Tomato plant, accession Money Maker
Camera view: bottom (45 deg); turntable rotation: 90 degrees
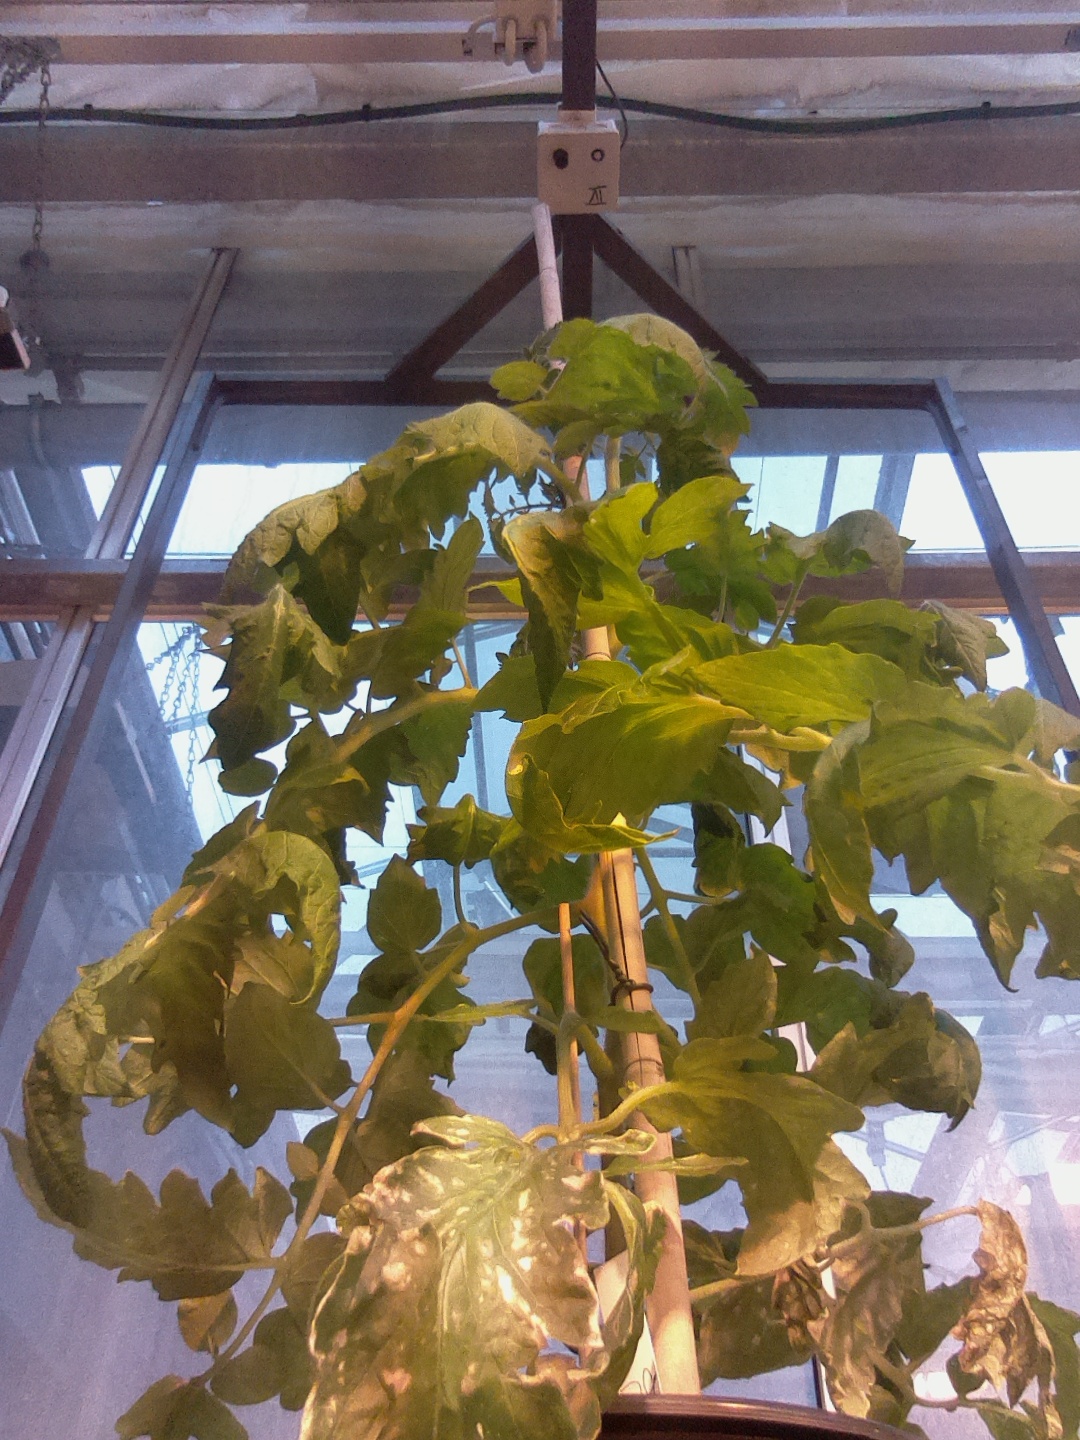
BBCH growth stage 69: End of flowering, 90%-100% of flowers open, more petals falling